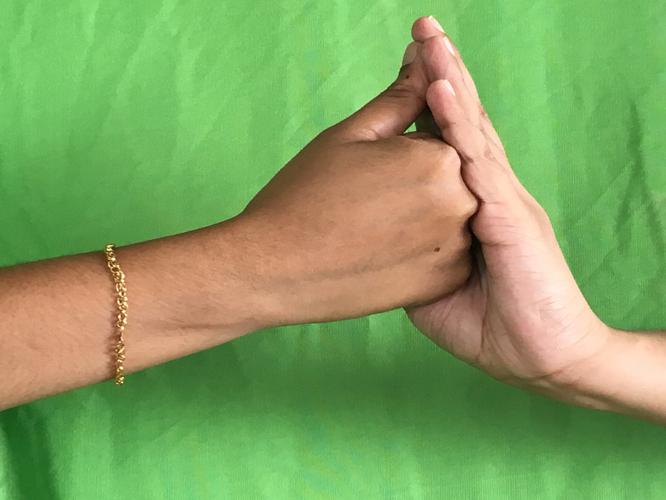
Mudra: Shanka
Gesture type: double_hand